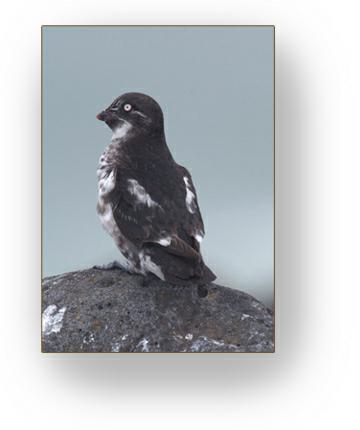
A photo of a least auklet